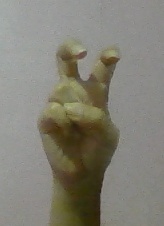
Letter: toot